Sion Cathedral

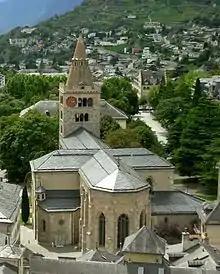
Sion Cathedral

Sion Cathedral or the Cathedral of Our Lady of Sion is the Roman Catholic cathedral in Sion, Valais, Switzerland. It is the seat of the Diocese of Sion.